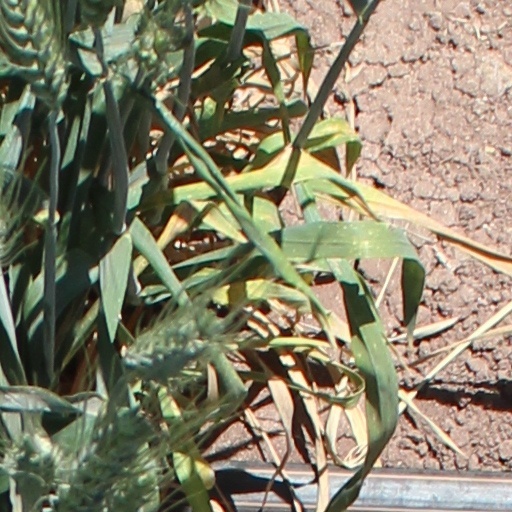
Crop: wheat